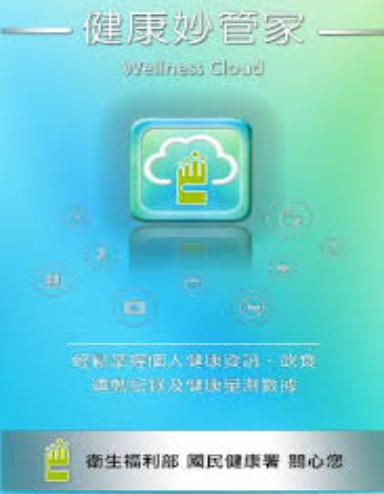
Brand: magicamah
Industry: Necessities